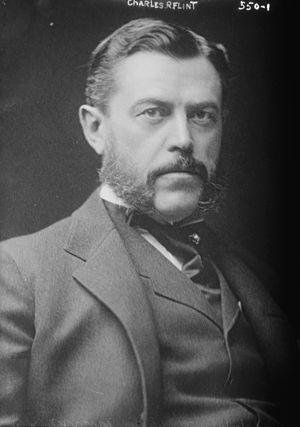
Charles Ranlett Flint est un homme d'affaires américain connu en partie pour avoir fondé le trust Computing-Tabulating-Recording. Il est considéré aux États-Unis comme le « fondateur du trust ».